Agda Meyerson

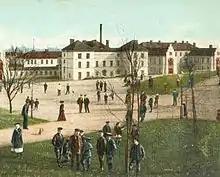
Crown Princess Lovisa Children's Hospital

Agda Sofia Meyerson was born as a twin with on 1 February 1866 in Stockholm, Sweden to Betty (née Hirsch) and Herman August Meyerson. Her parents were Swedish Jews and belonged to the Mosaic Assembly. Her mother had been educated and though she participated in the "mikveh" before marriage, she did not shave her head. Herman was a wholesaler, who later worked as the Assistant Director of the Scandinavian Bank. Her paternal grandfather, Lesser Meyerson (also Meijerson) was a manufacturer and leader in the Mosaic community. Her maternal grandparents, Simon and Thèrése (née Suber) Hirsch were of German and French heritage and also operated a factory.